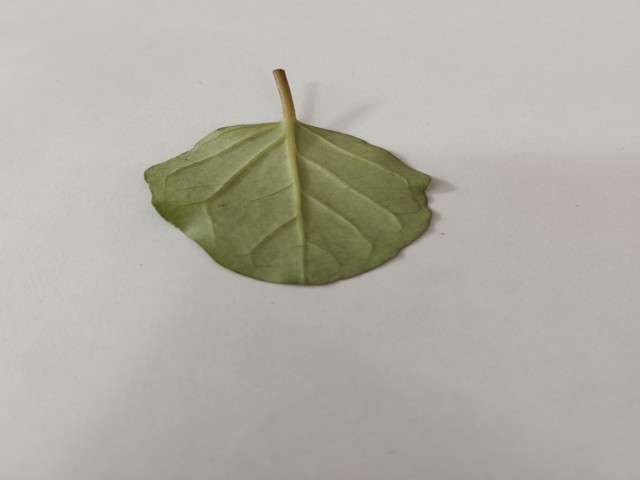
Plant: punarnava